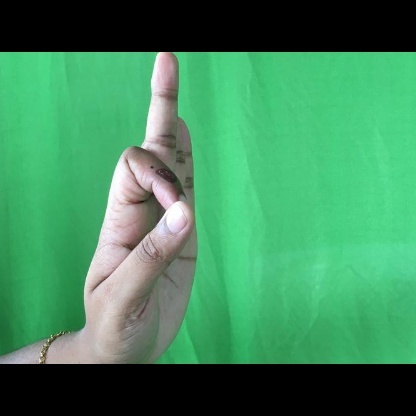
Mudra: Aralam